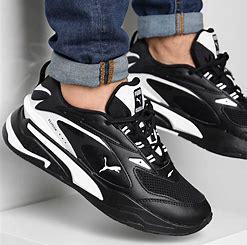
Brand: Puma
Model: Rs Fast